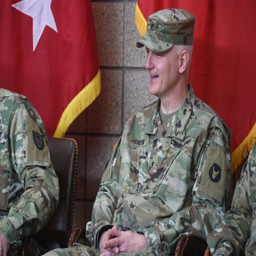
person laughs as he is compared to politician